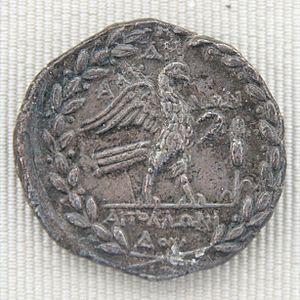
Tétradrachme d'argent frappé par Abydos, vers 160-140 av. J.-C., revers